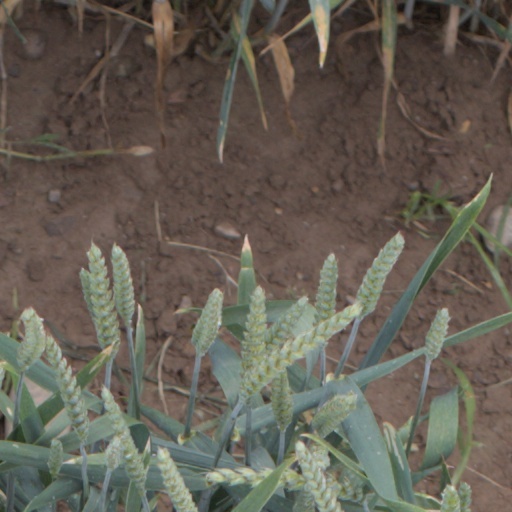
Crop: wheat